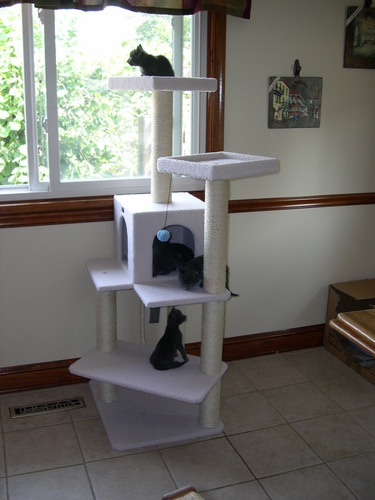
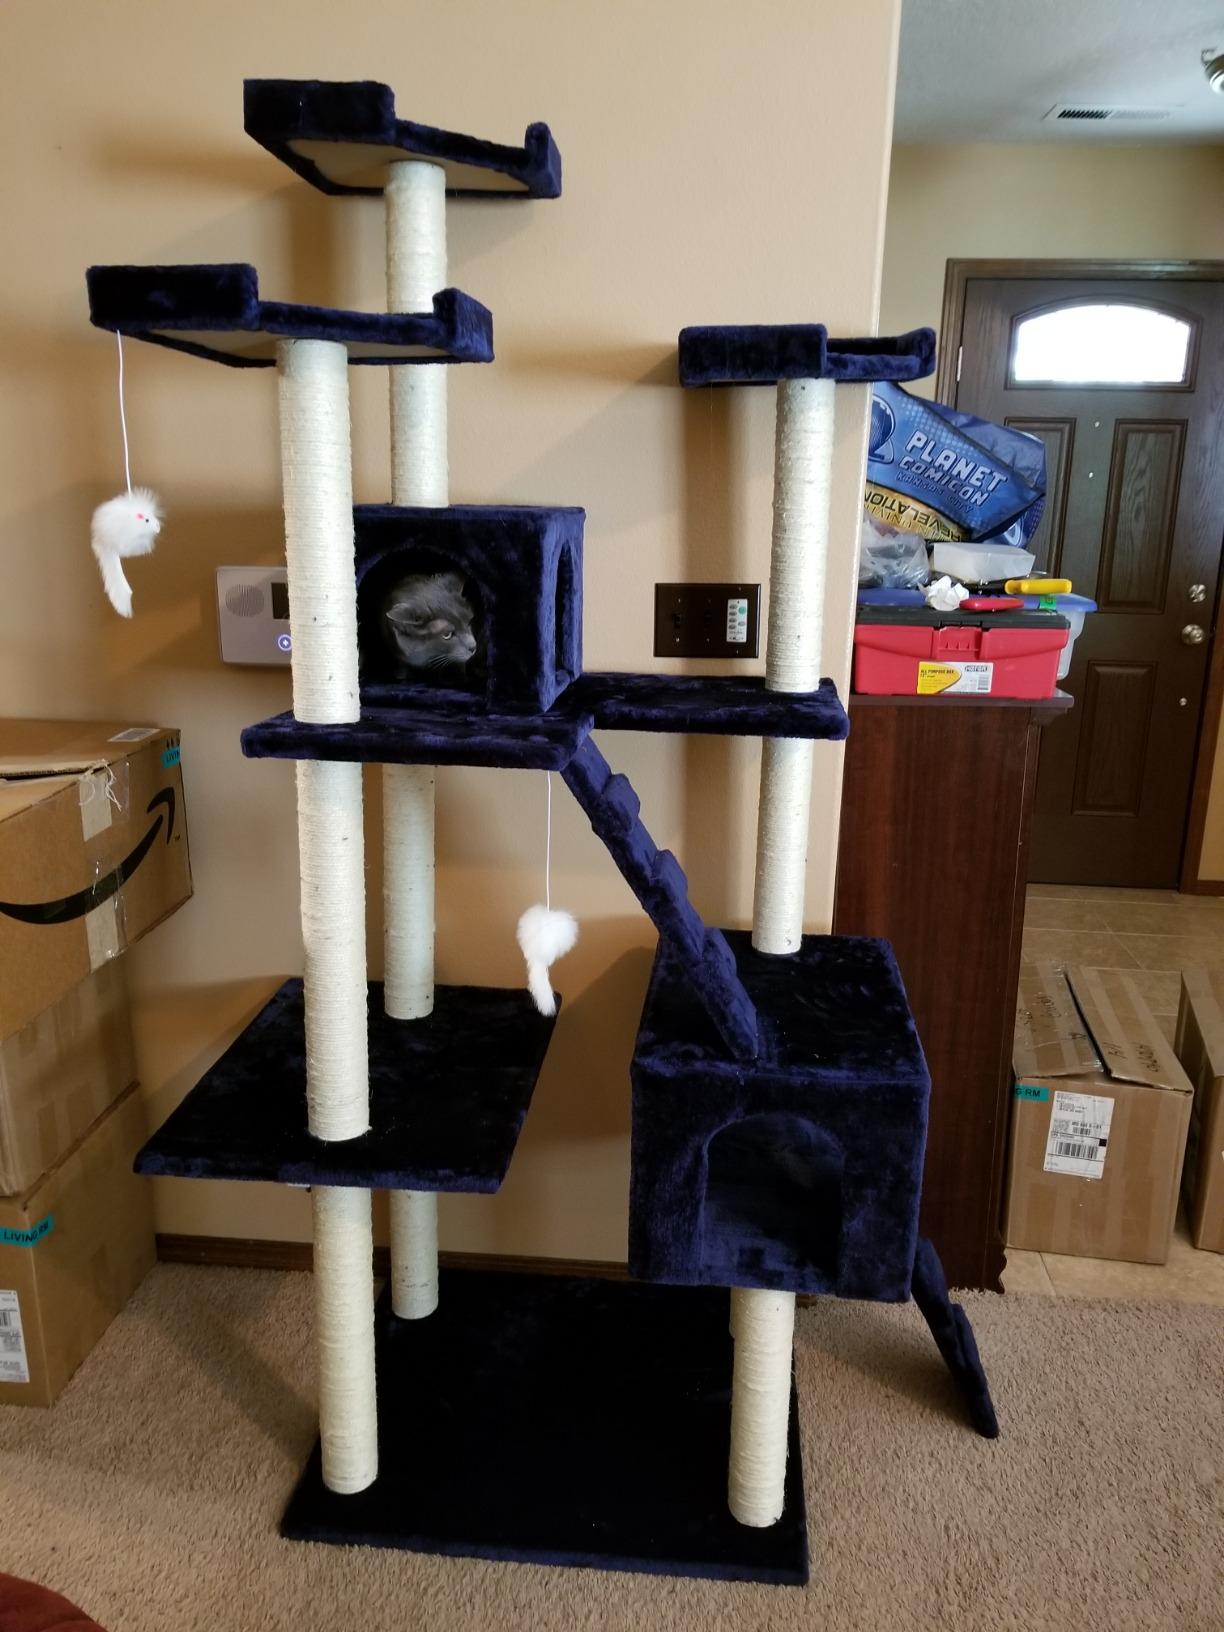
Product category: items_cat tree
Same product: no